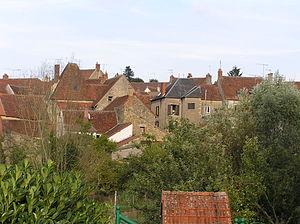
Vue générale de Lurcy-Lévy, depuis le terrain de tennis
Lurcy-Lévis est une commune française, située dans le département de l'Allier en région Auvergne-Rhône-Alpes. Ses habitants sont appelés les Lurcyquois et Lurcyquoises.